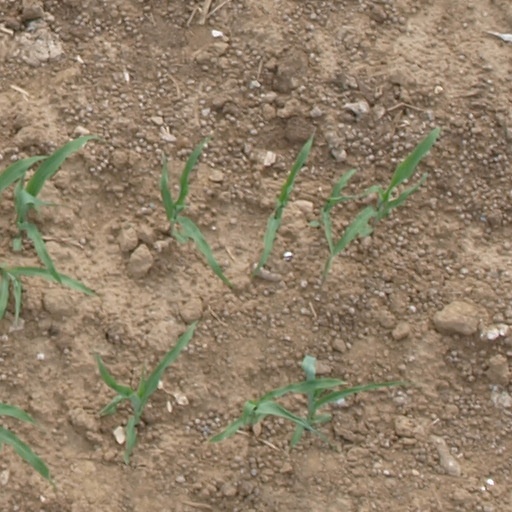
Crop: maize; corn